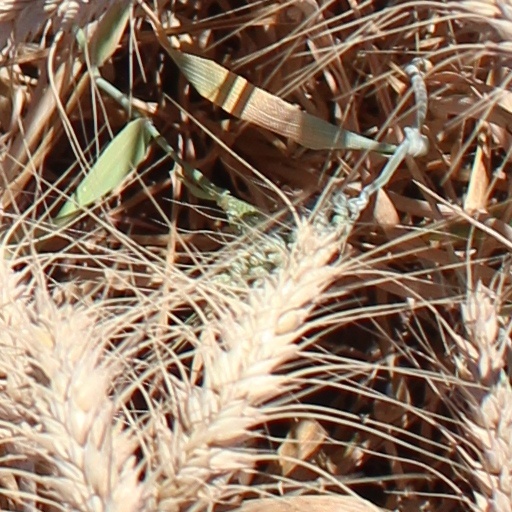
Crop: wheat